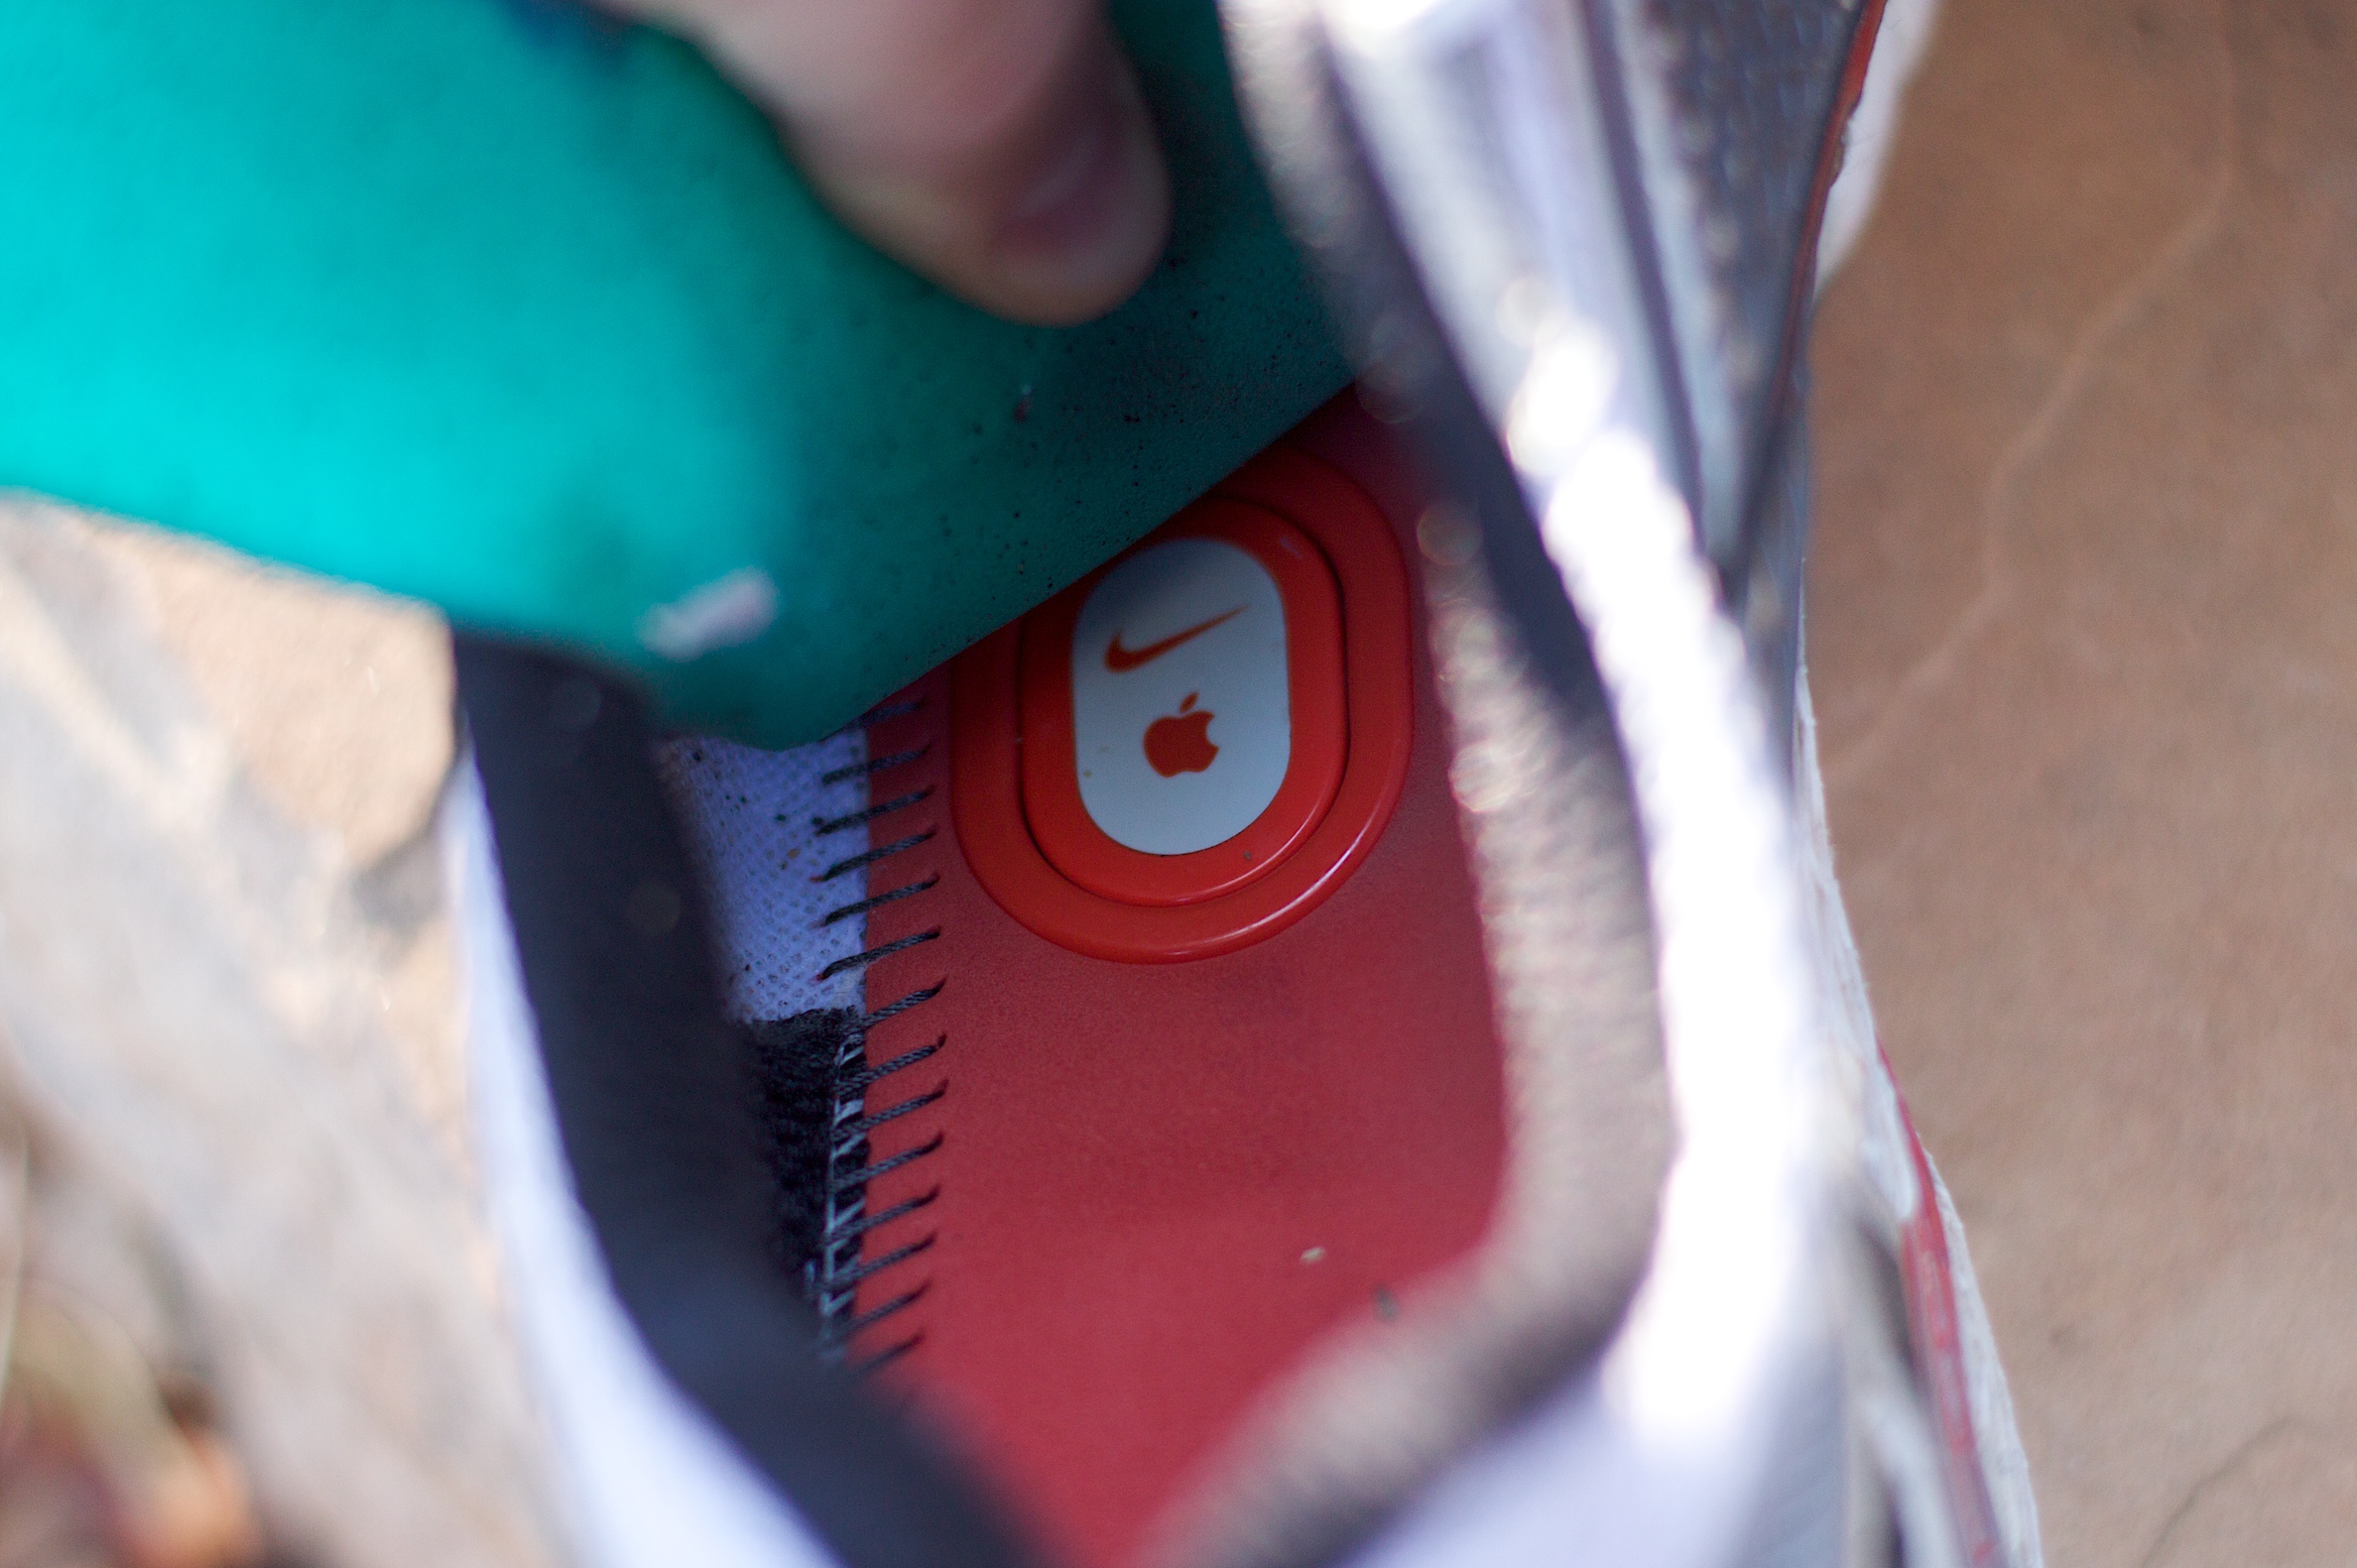
hand, wheel, running, leg, red, vehicle, color, blue, tire, close up, footwear, 2009365, automotive exterior, automotive tire